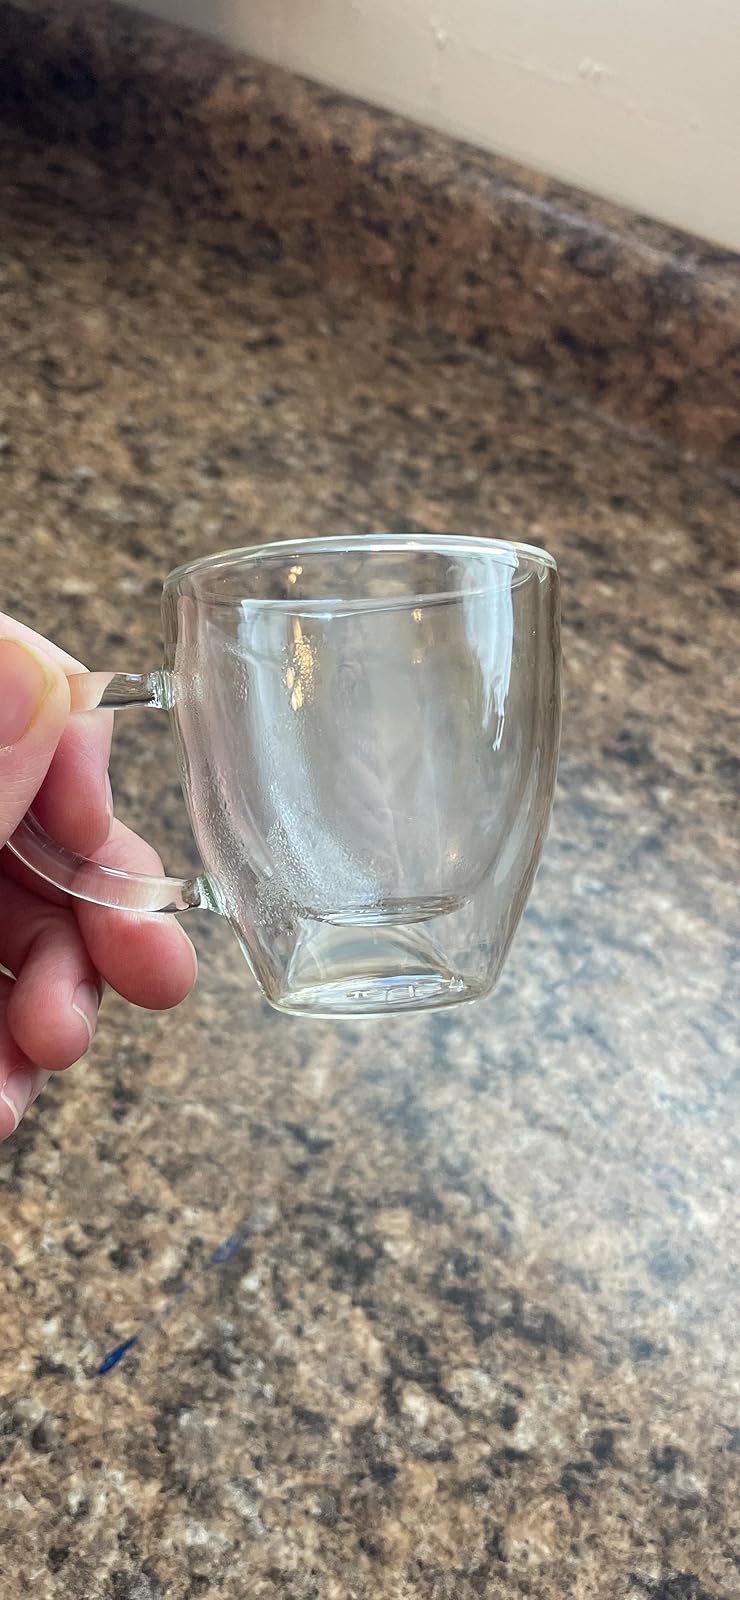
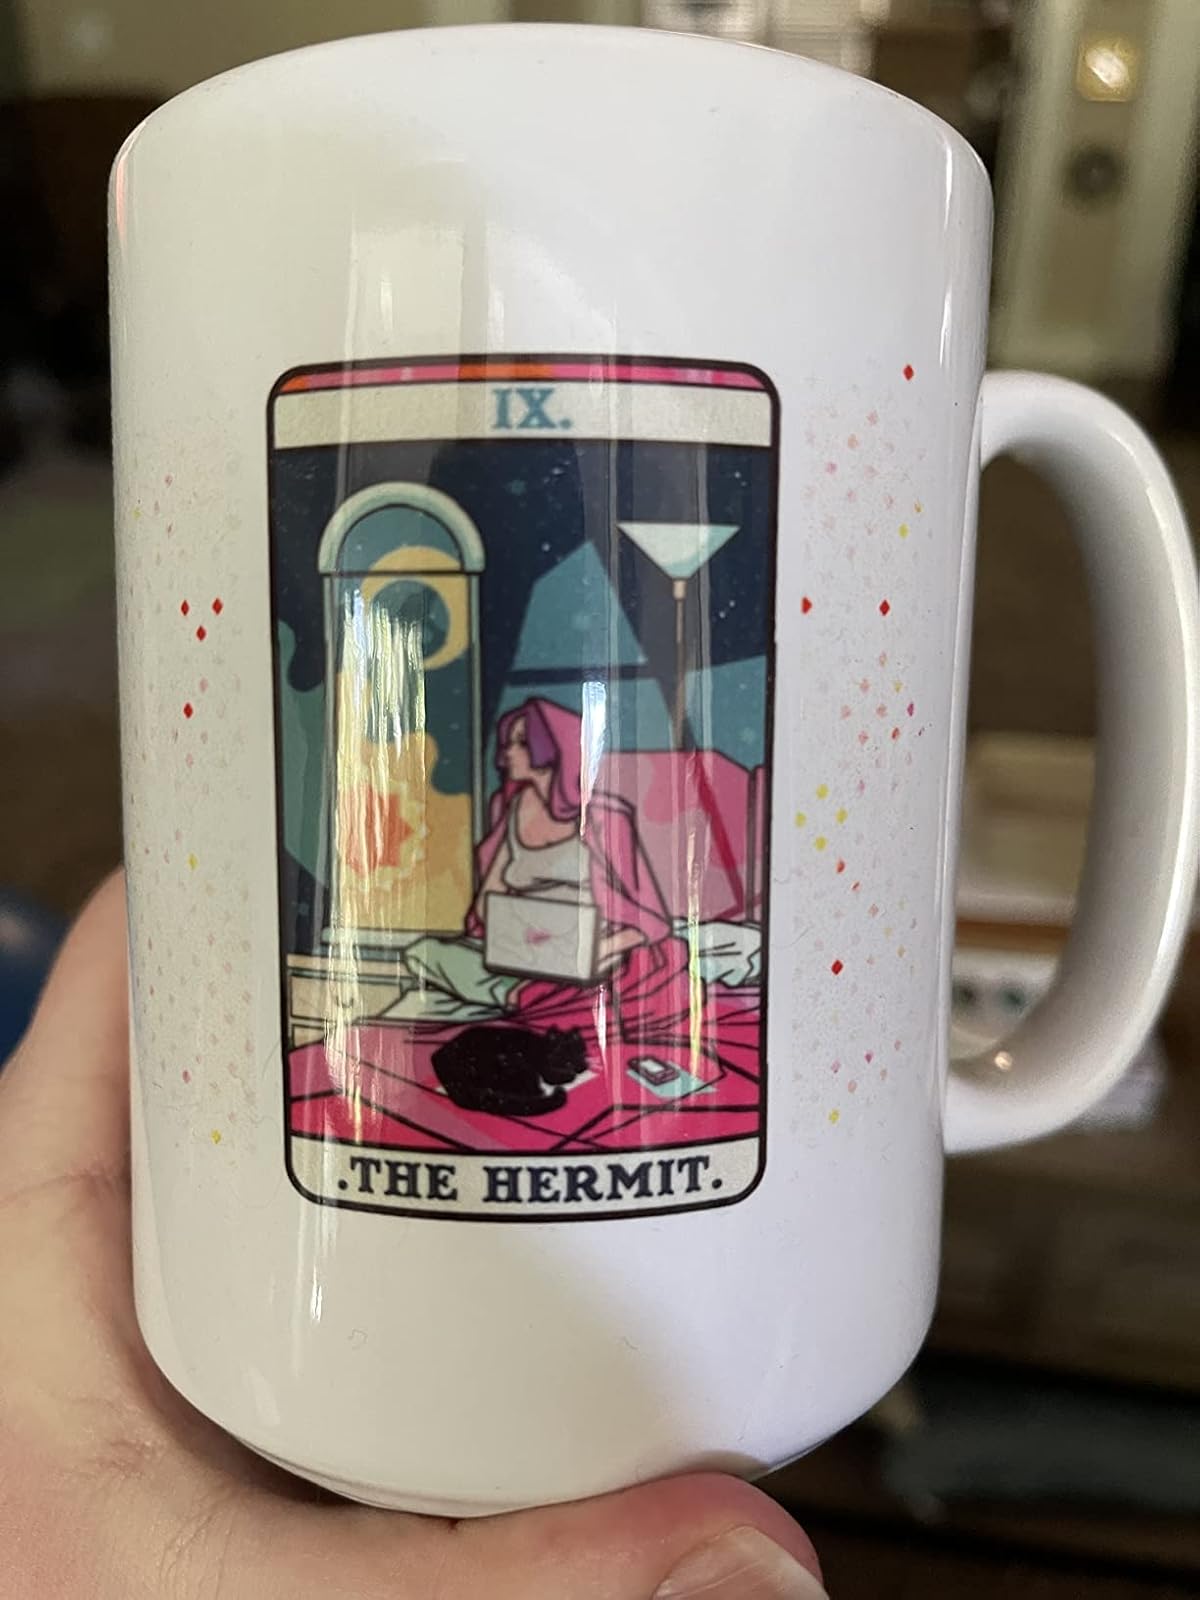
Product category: items_mug
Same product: no